Josh Scobey

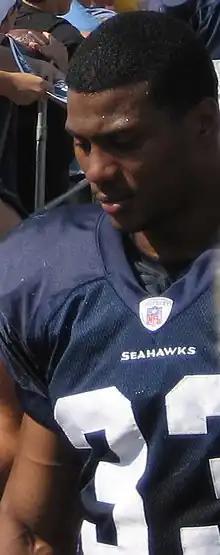
Scobey with the Seattle Seahawks in 2006

Joshua Payne Scobey (born December 11, 1979) is an American former professional football running back and kick returner who played seven seasons in the National Football League (NFL). He played college football at Kansas State and was selected by the Arizona Cardinals in the sixth round of the 2002 NFL draft.